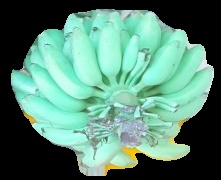
Variety: elakki-bale
Grade: grade2